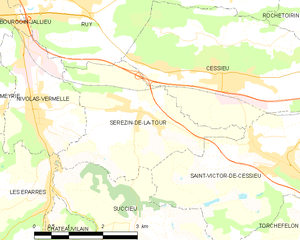
Sérézin-de-la-Tour est une commune française située dans le département de l'Isère, en région Auvergne-Rhône-Alpes.